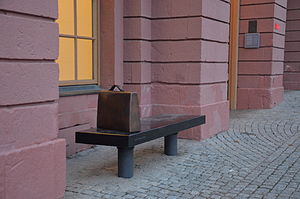
Attachétaske R.W.
R.W. i Stockholm
Attachétaske R.W. er et kunstværk af Ulla Kraitz.